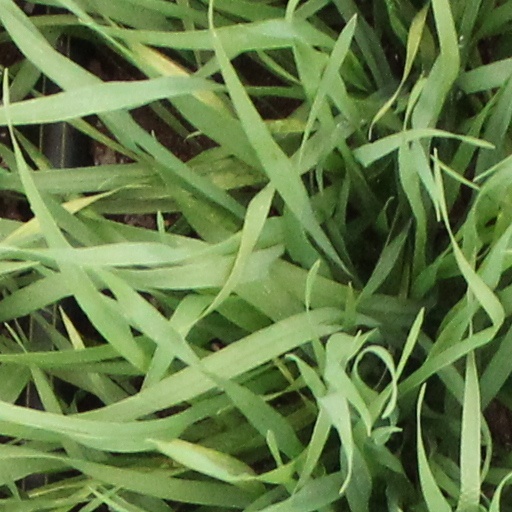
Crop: wheat